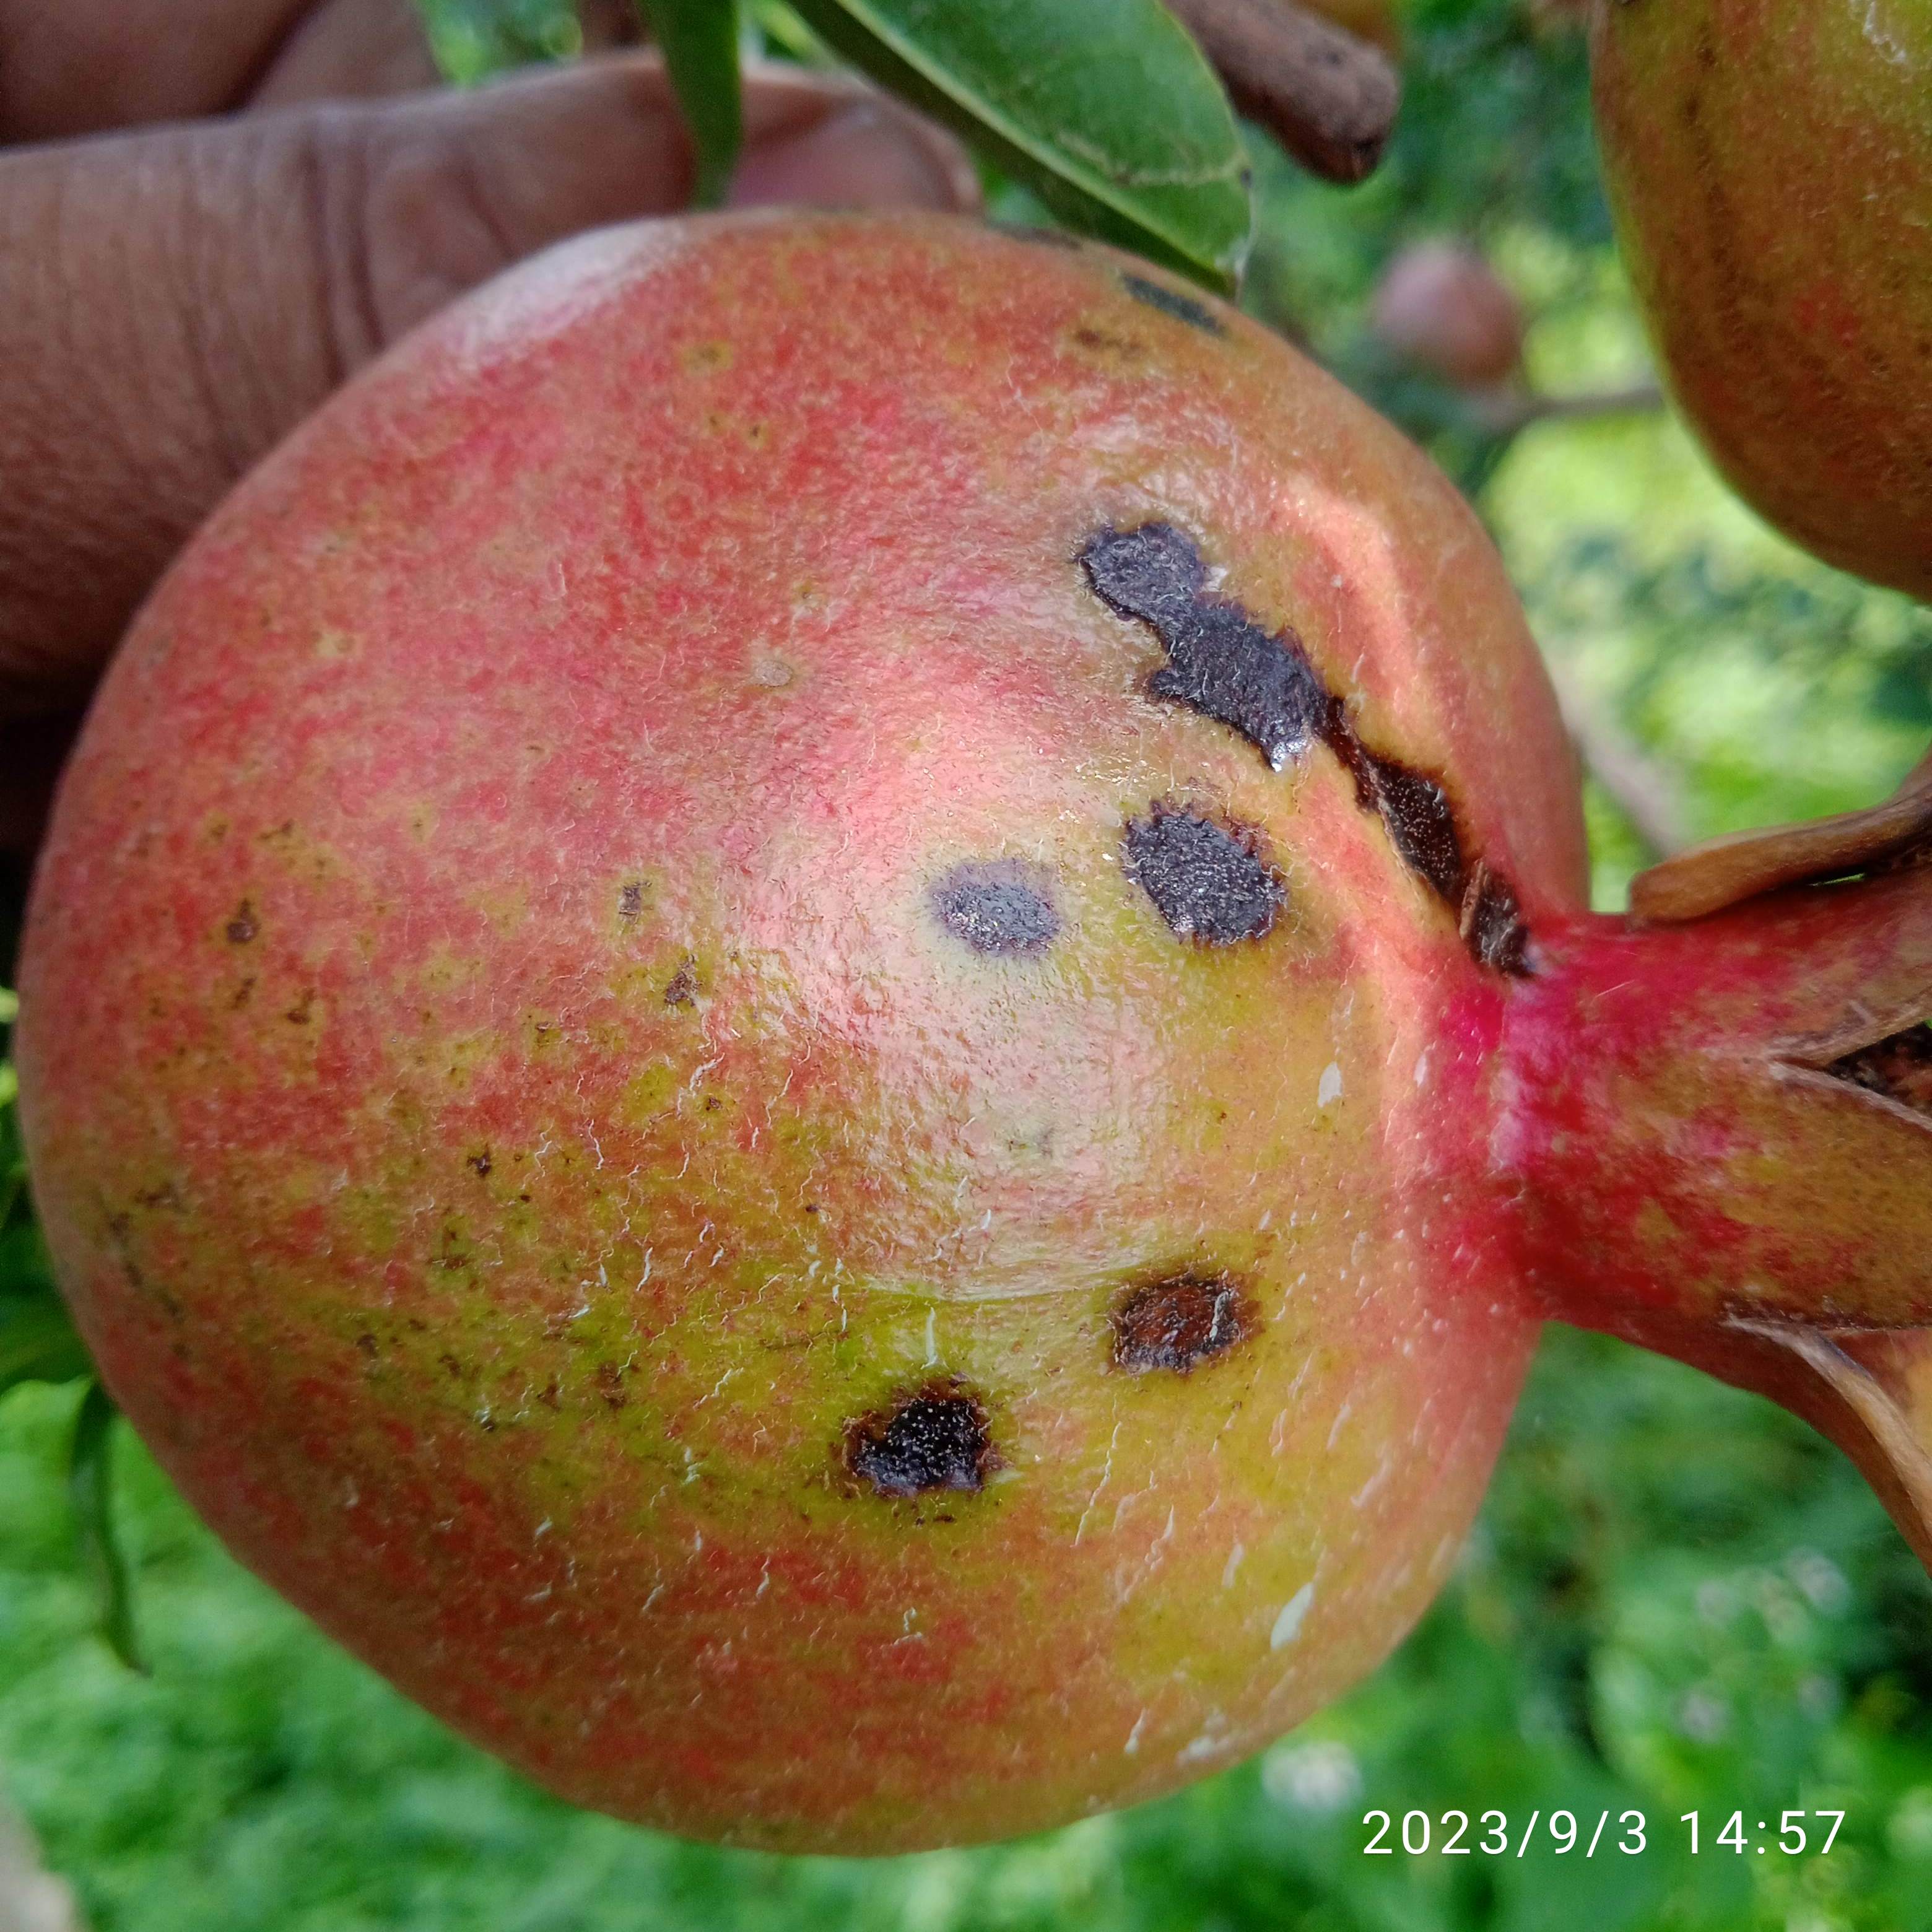
Label: Anthracnose